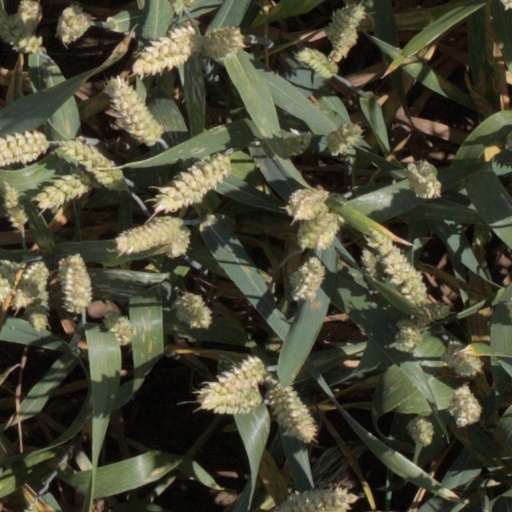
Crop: wheat